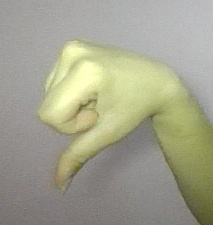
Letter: waw